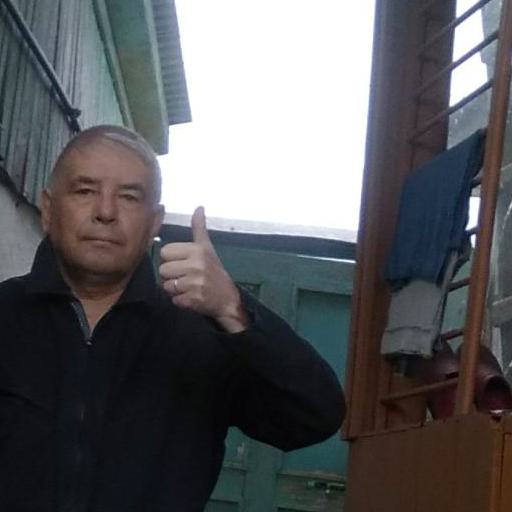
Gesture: like